Monongahela and Ohio Steam Boat Company

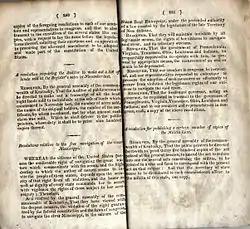
1817 Resolution by Kentucky legislature

During May 1816, the "Enterprise" trial, judge Dominic A. Hall presiding, was held in the old Spanish courthouse, 919 Royal Street. The plaintiffs were represented by John R. Grymes, the defendants by Abner L. Duncan. Duncan began by presenting Daniel French's 1809 federal patent for his improved steamboat engine, which powered the "Enterprise". Duncan argued that this federal patent protected all of the defendants – French, Shreve and the shareholders of the Monongahela and Ohio Steam Boat Co. – from the charges by the monopolists. On May 20, Judge Hall, stating that the Territorial Legislature had exceeded its authority in granting the steamboat monopoly, dismissed the petition of the plaintiffs. A letter announcing the news of Judge Hall's decision and proclaiming its significance to the growth of steamboat commerce and the economy of the West was published in a Louisville newspaper.